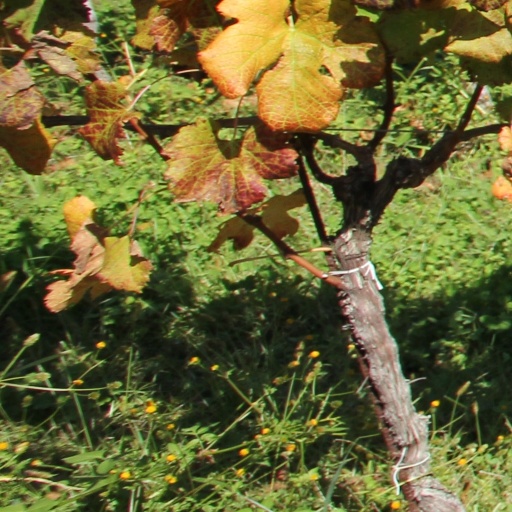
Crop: grape